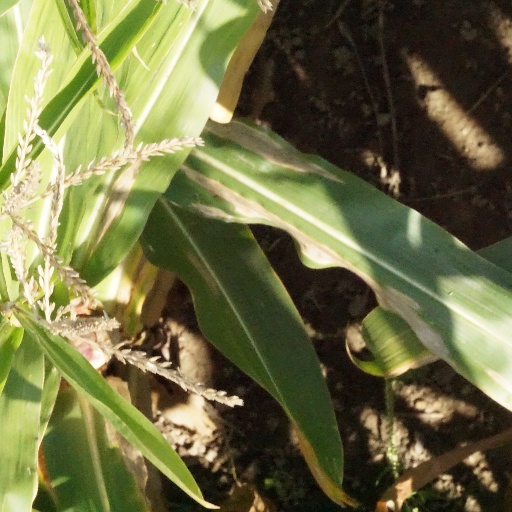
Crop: maize; corn